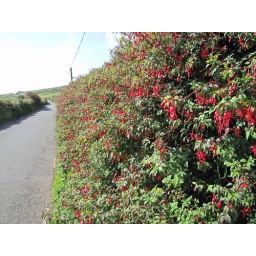
This hedge with red flowers was on every road in western Ireland. Very pretty.